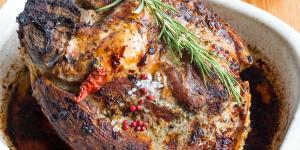
pierna de cerdo adobada para navidad